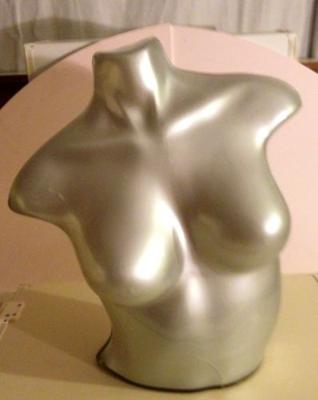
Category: table